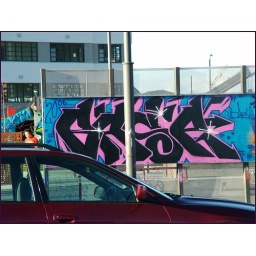
graffiti wall in wellington central, there were two prodominantly pink ones and they looked cool